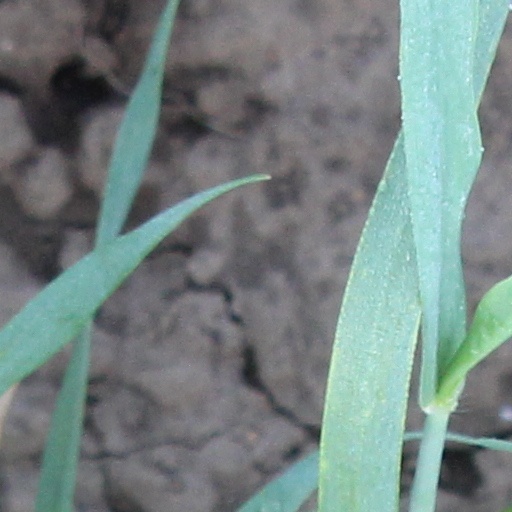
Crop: wheat